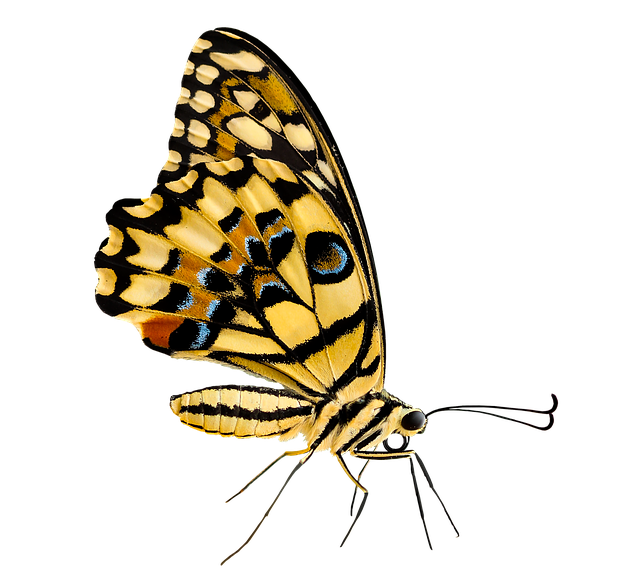
Label: farfalla